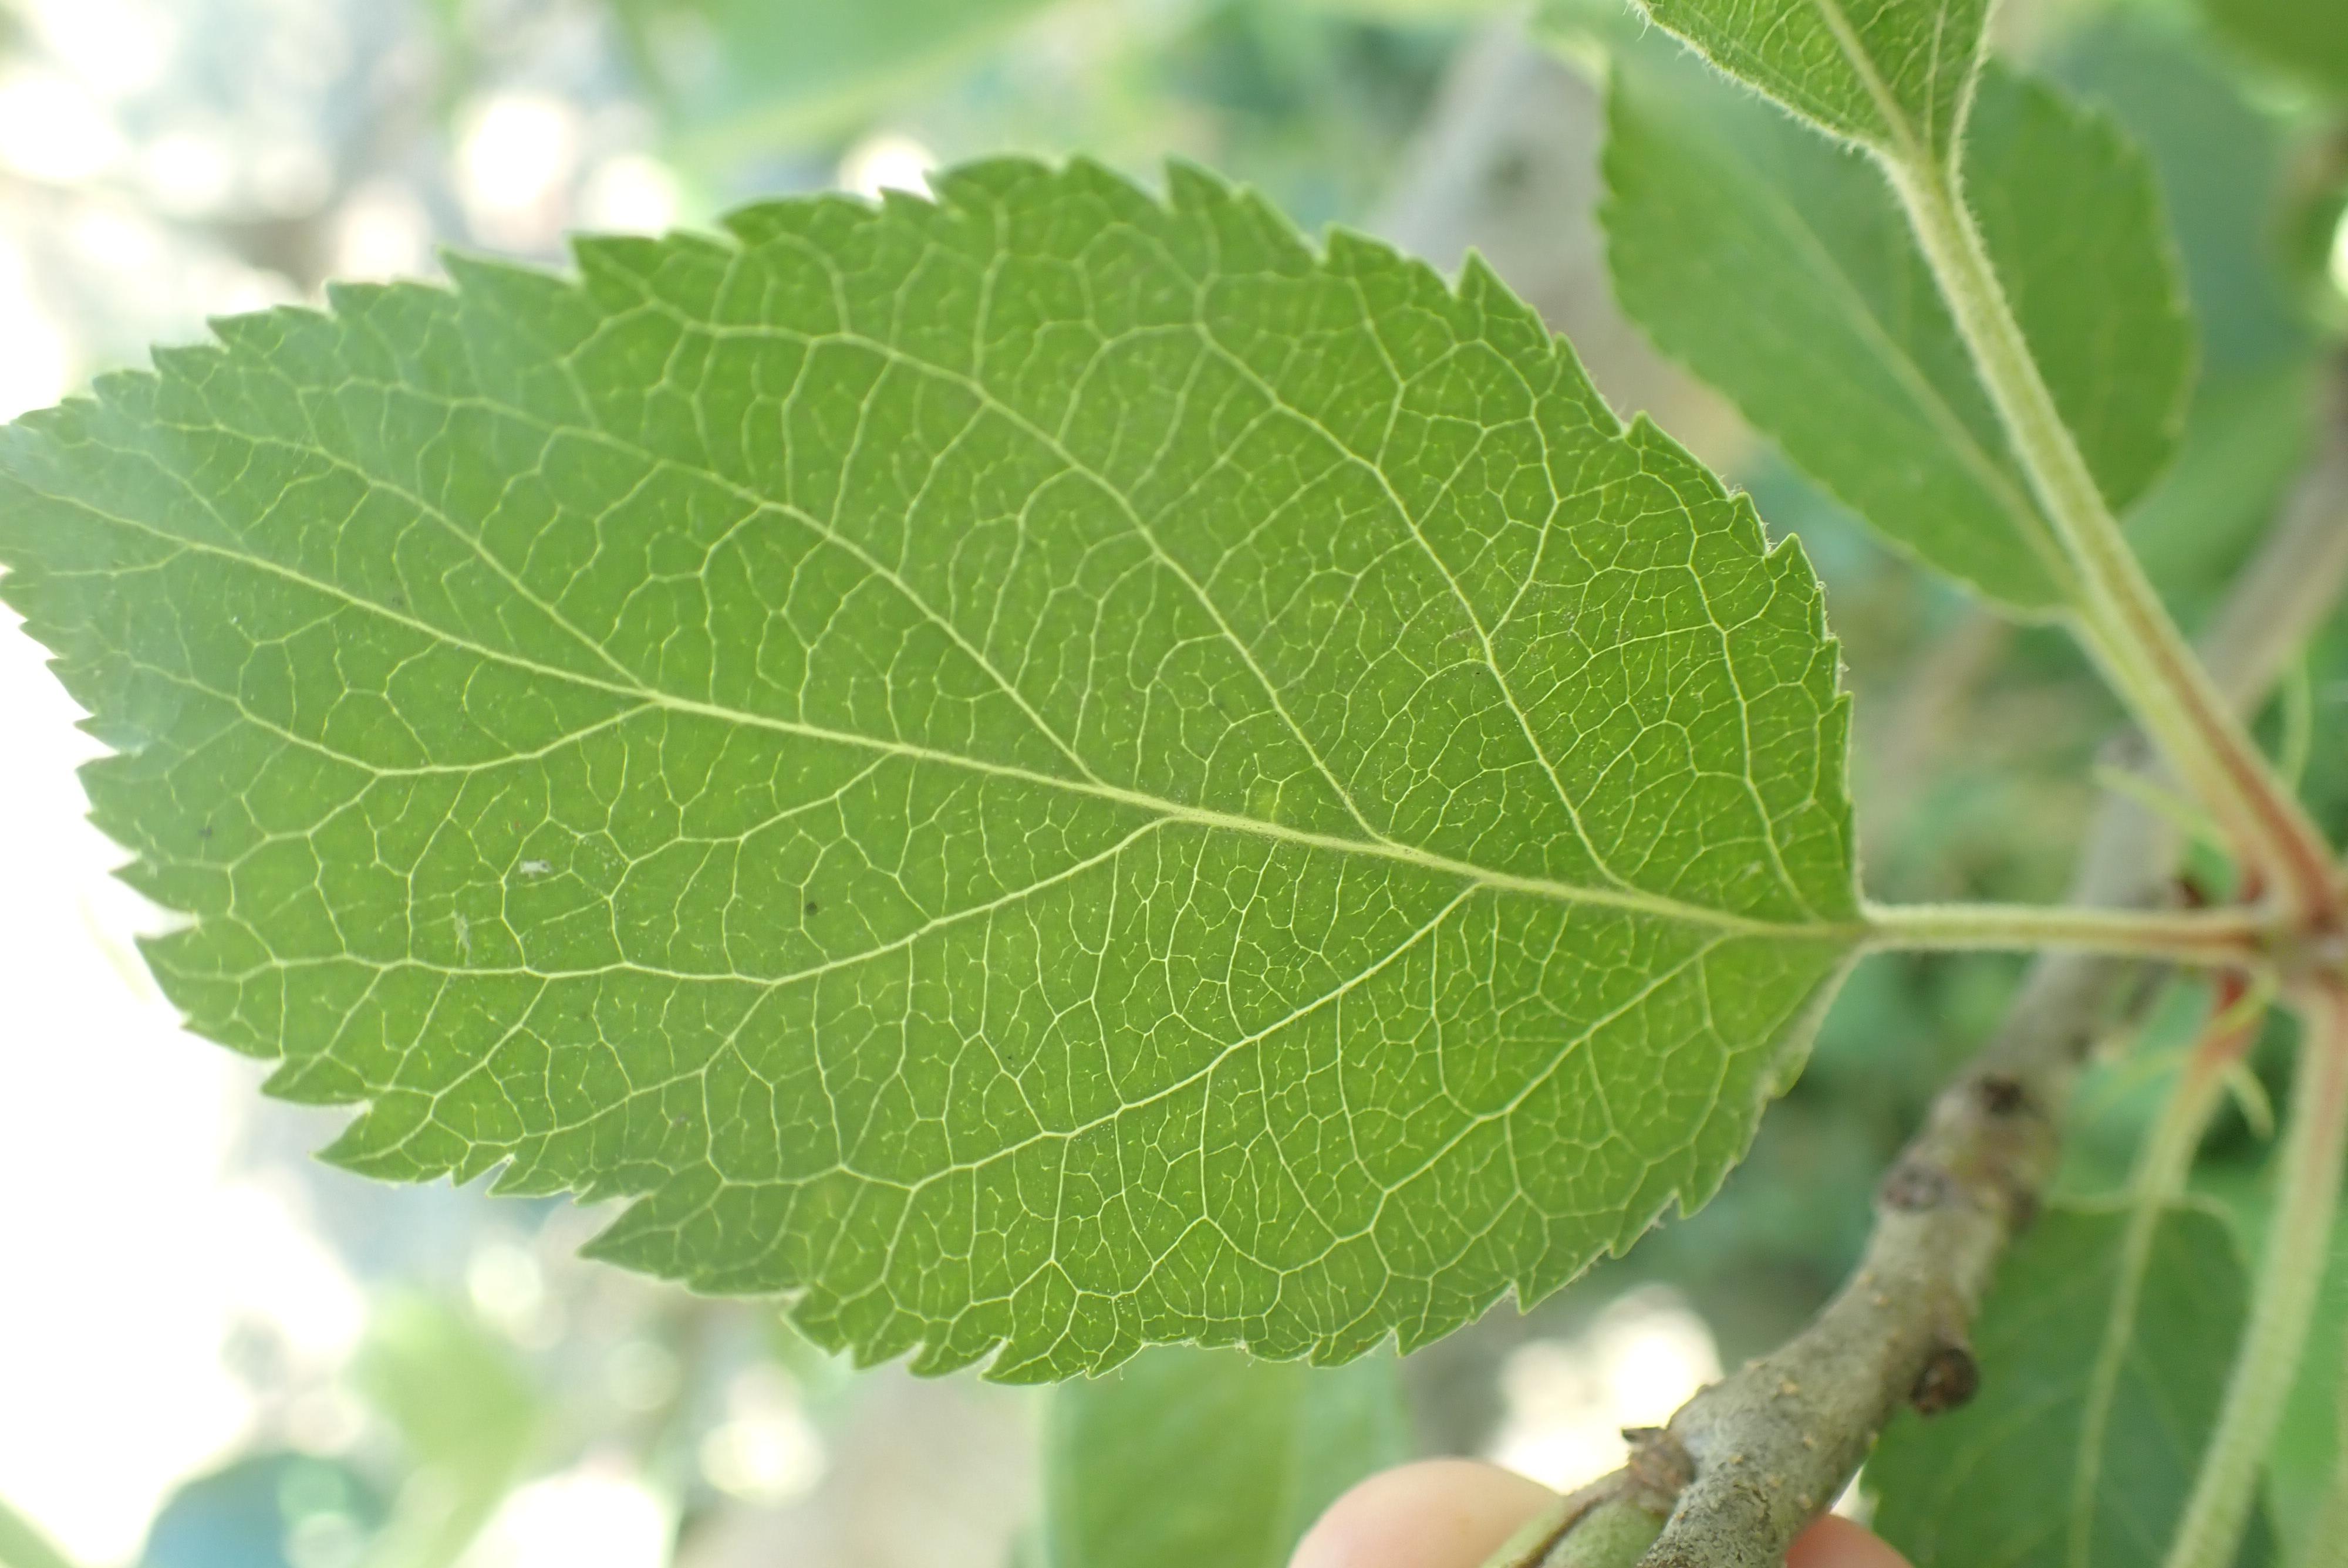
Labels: healthy